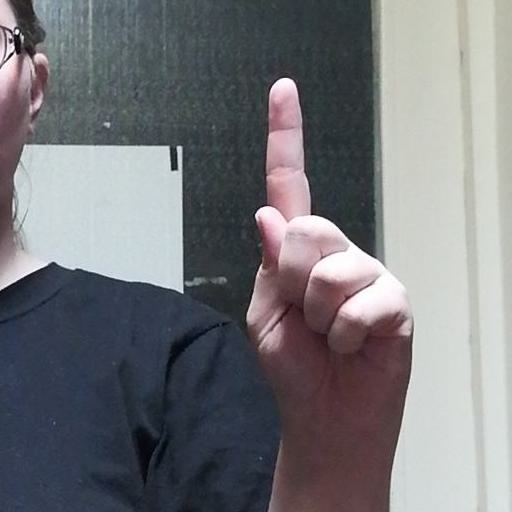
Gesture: one